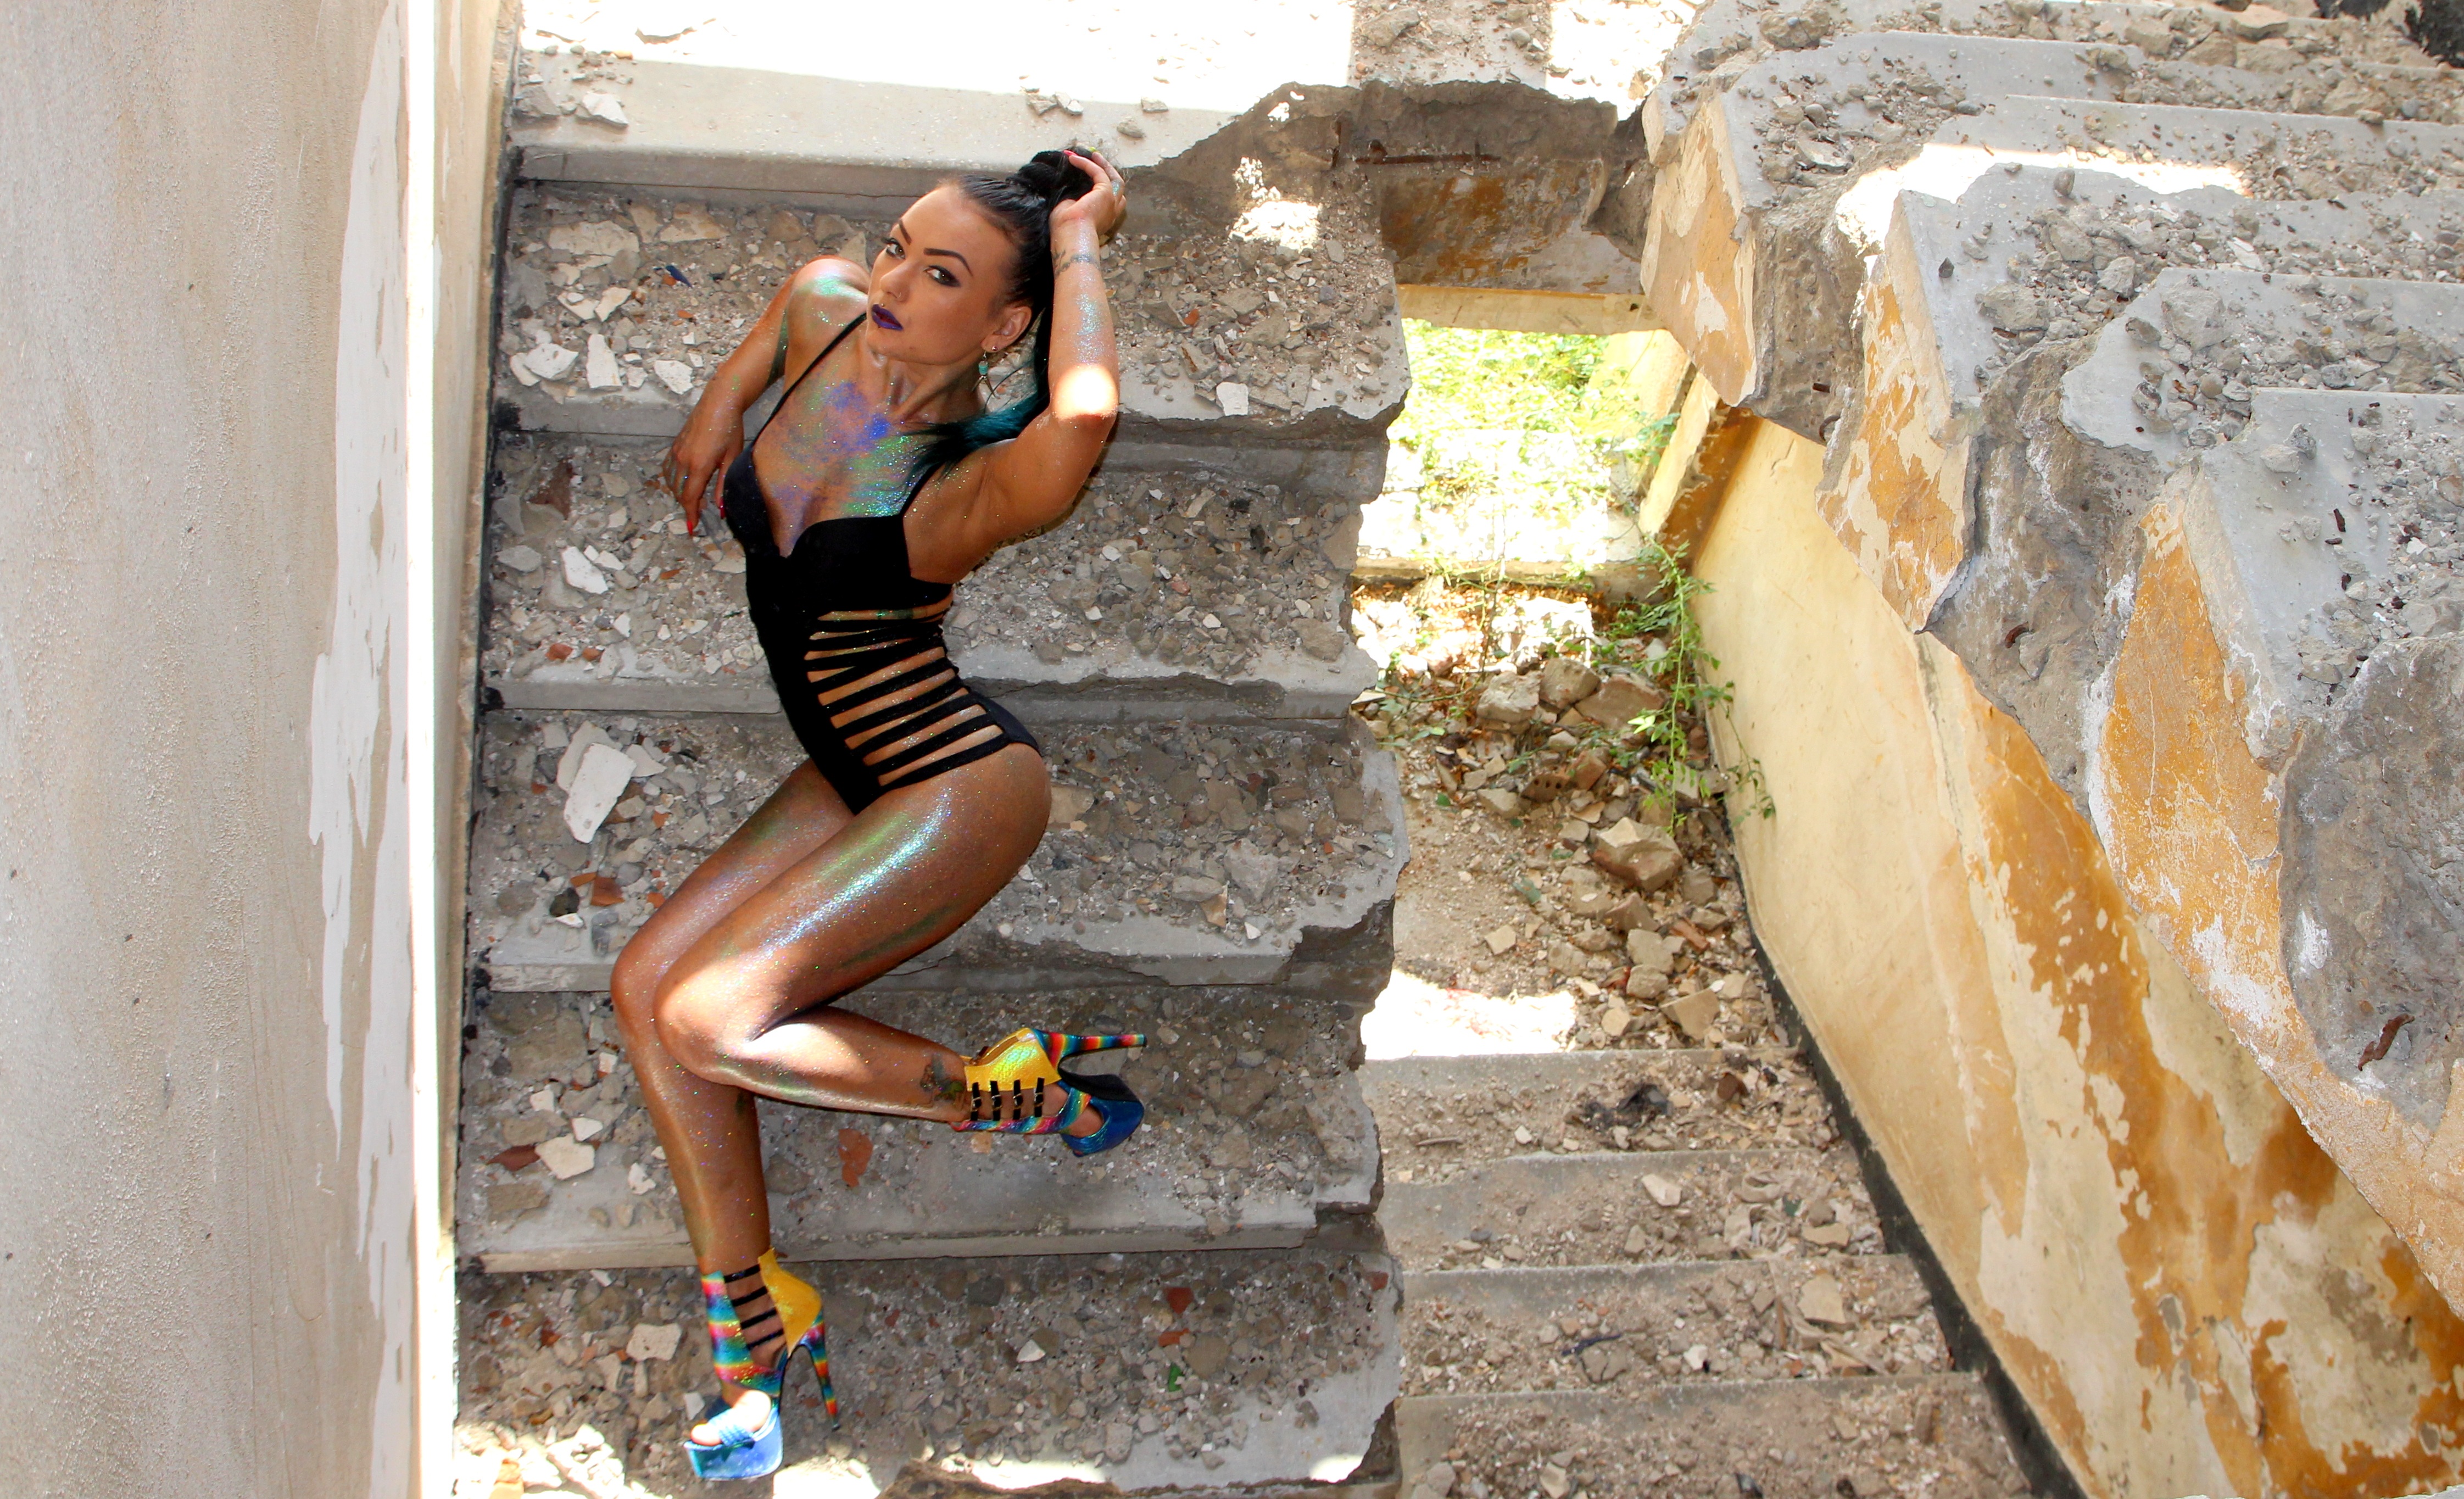
girl, vacation, recreation, beauty, seductive, sensual, abandoned building, corp